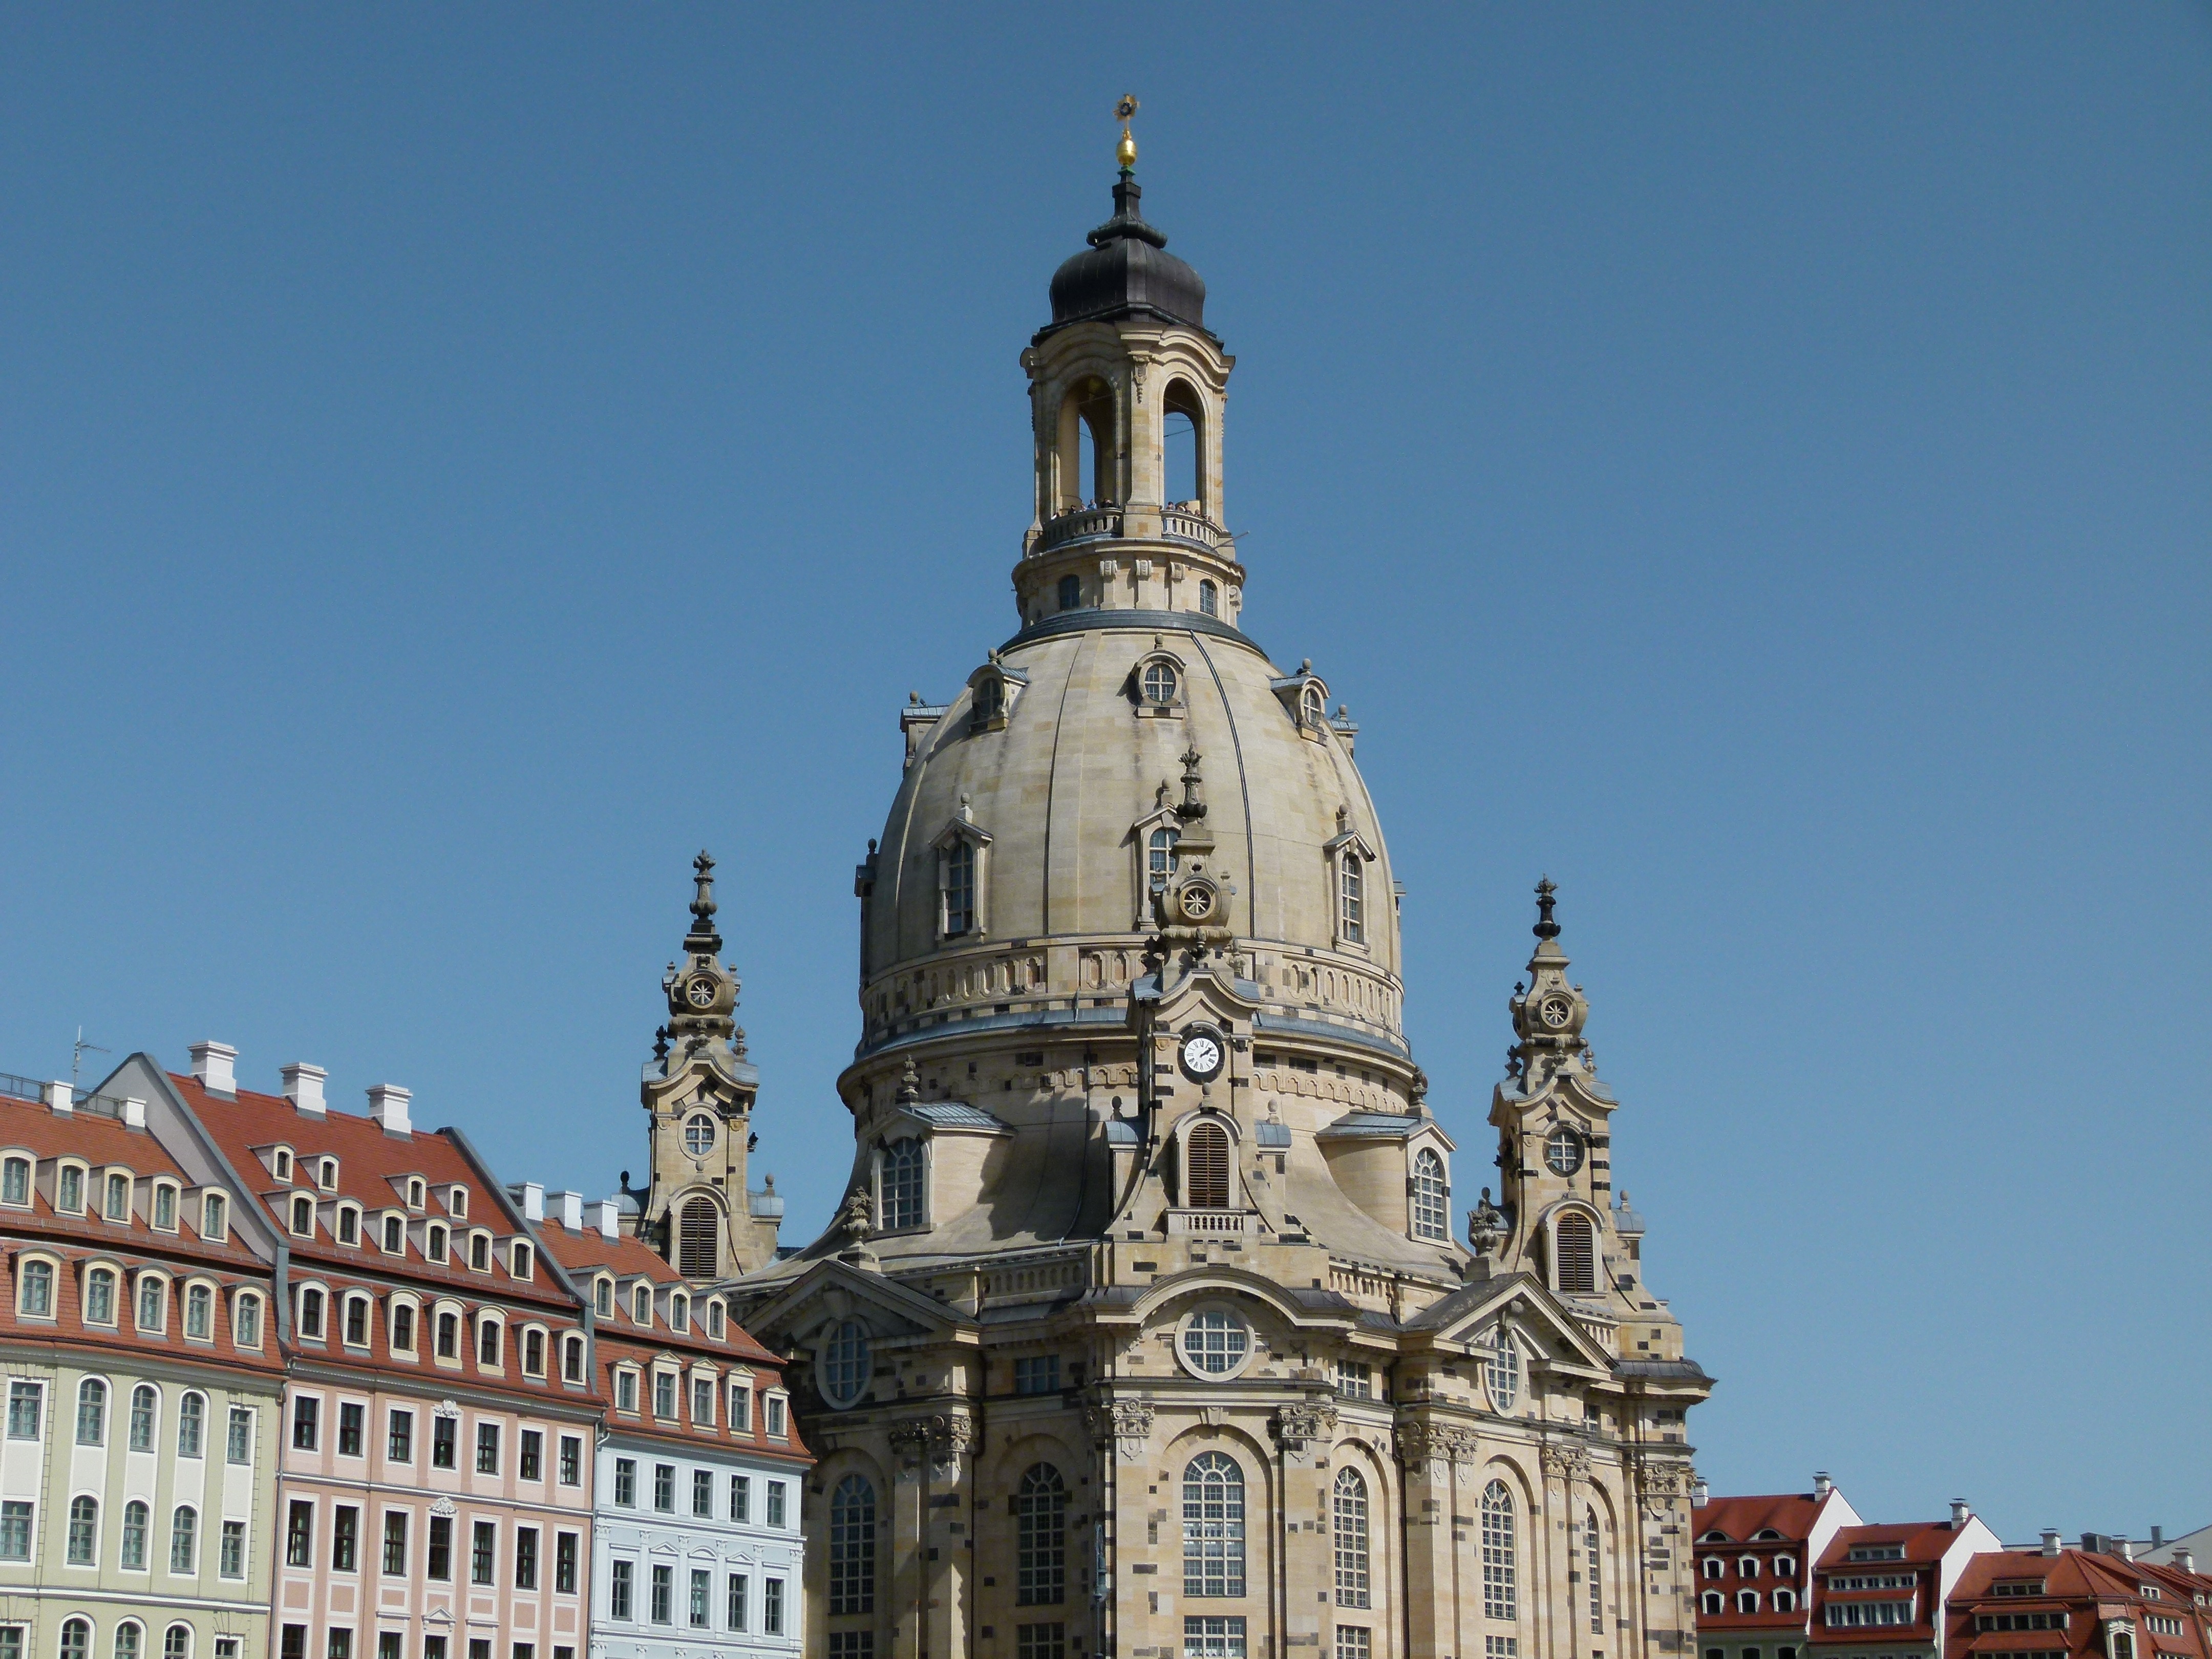
building, tower, landmark, facade, church, cathedral, tourism, place of worship, spire, basilica, frauenkirche, saxony, dresden, tours